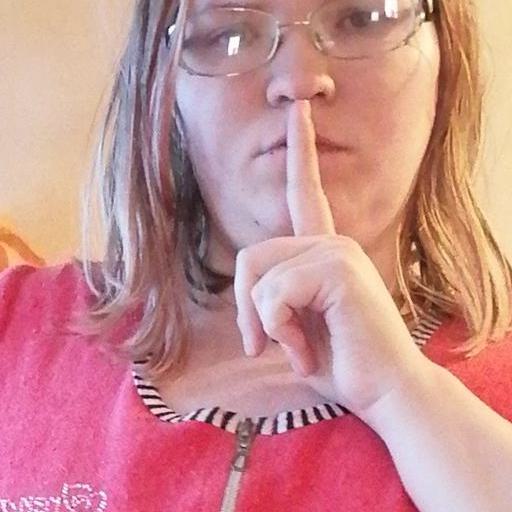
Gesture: mute